Soulfly

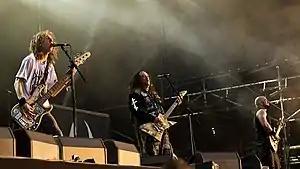
Soulfly performing at Rockharz Open Air in Germany, 2015

Soulfly is an American heavy metal band formed in Phoenix, Arizona in 1997. Soulfly is led by former Sepultura frontman Max Cavalera, who formed the band after he left the Brazilian group in 1996. To date the band has released twelve studio albums, one tour EP, twenty-three singles, one video album, and twelve music videos. Their debut album, "Soulfly", was released on April 21, 1998, while their most recent album, "Totem", was released on August 5, 2022.